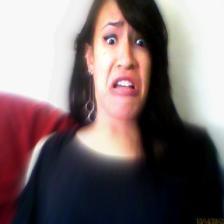
Image emotion (VAD): valence: -0.8, arousal: 0.4, dominance: -0.6
Candidate emotion words:
desire — valence: 0.792, arousal: 0.384, dominance: 0.294
humiliated — valence: -0.792, arousal: 0.424, dominance: -0.568
yearning — valence: 0.418, arousal: 0.02, dominance: 0.074
yielding — valence: -0.02, arousal: 0.286, dominance: -0.112
Best matching emotion: humiliated